Murdo MacKenzie (courtier)

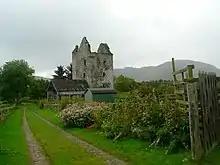
Fairburn Tower before restoration

He was a son of Roderick (Rory) Mackenzie of Achilty, and probably a nephew of John Mackenzie of Kintail. His mother is said to have been a daughter of Duncan McWilliam Dow vic Leod.